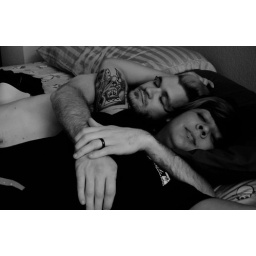
Hubby and I look like rock stars in black and white... its kinda funny. Regardless, we look damn good together.